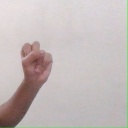
अक्षर: स